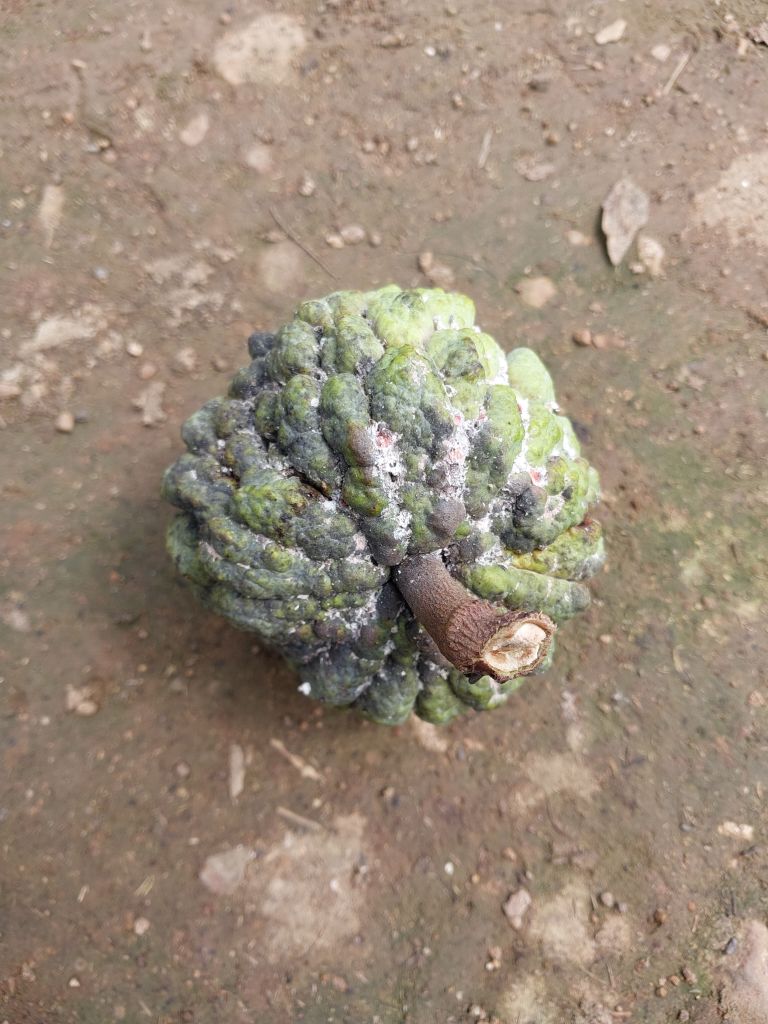
Disease label: Blank Canker